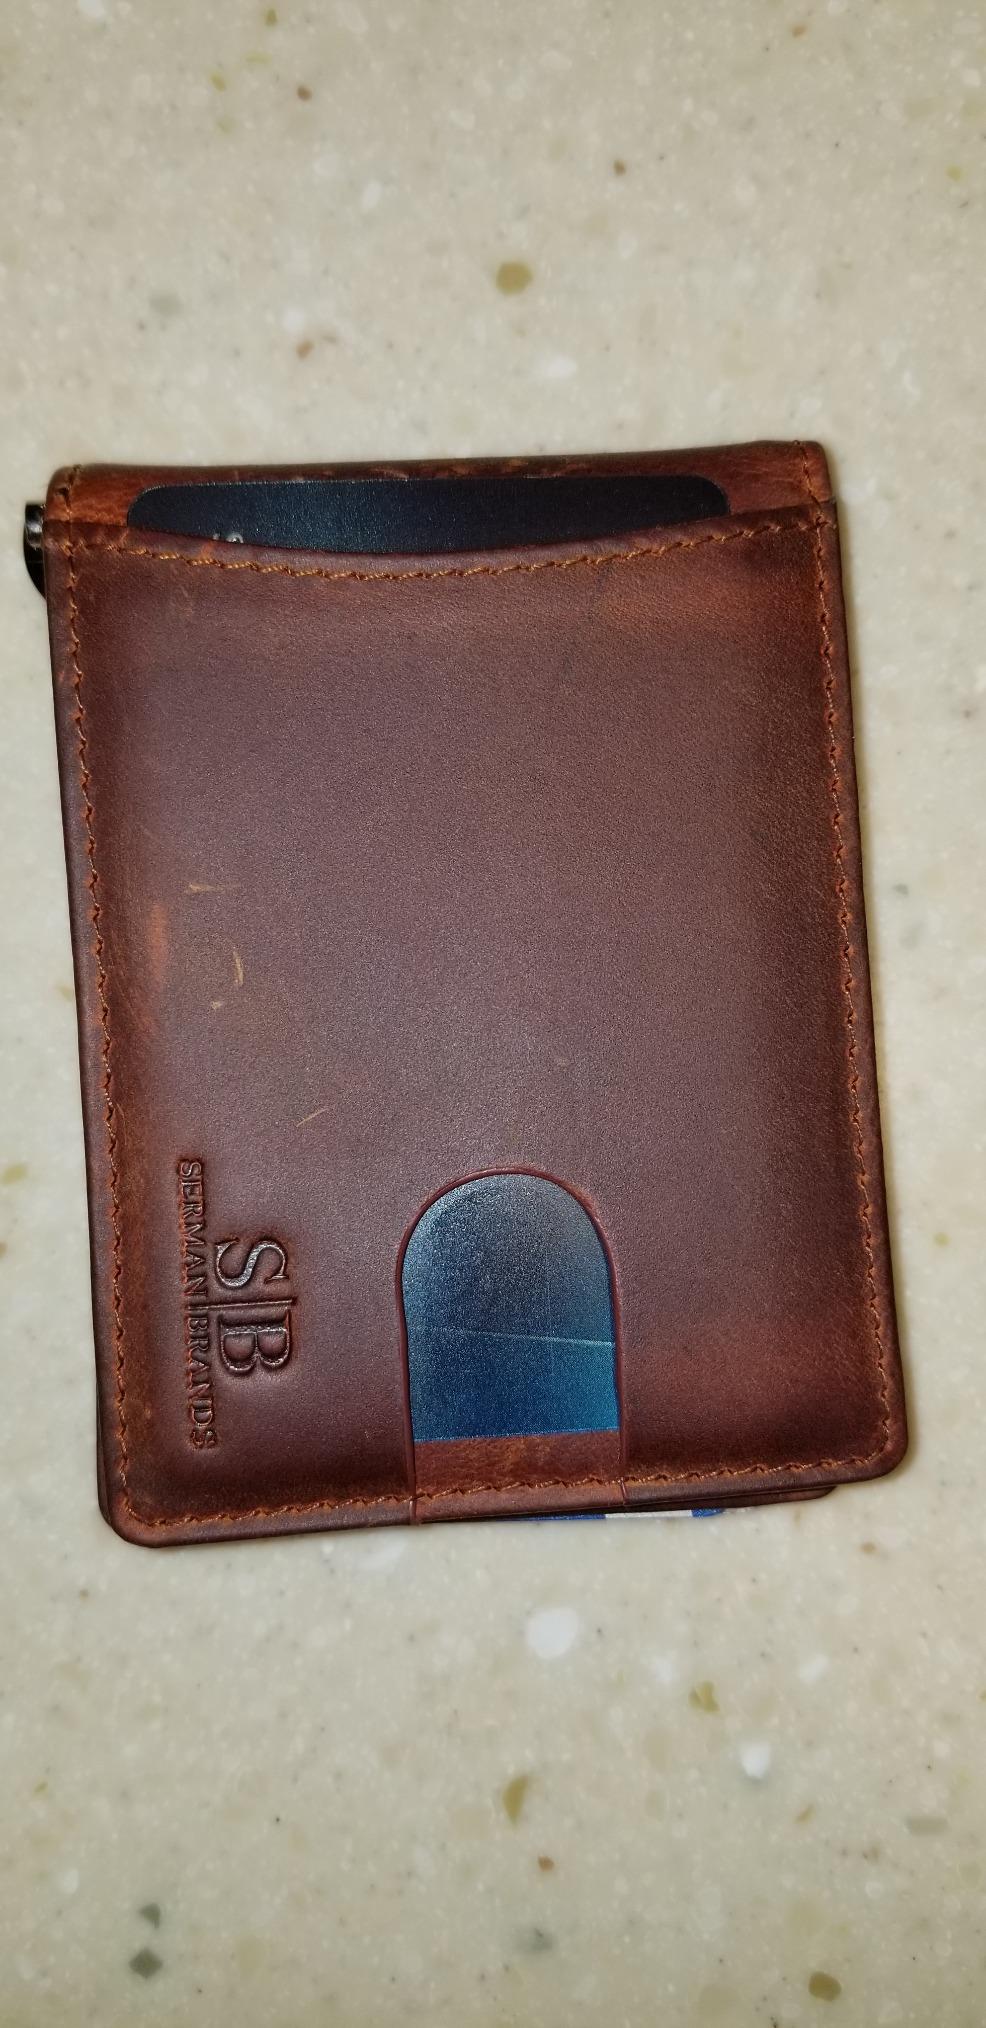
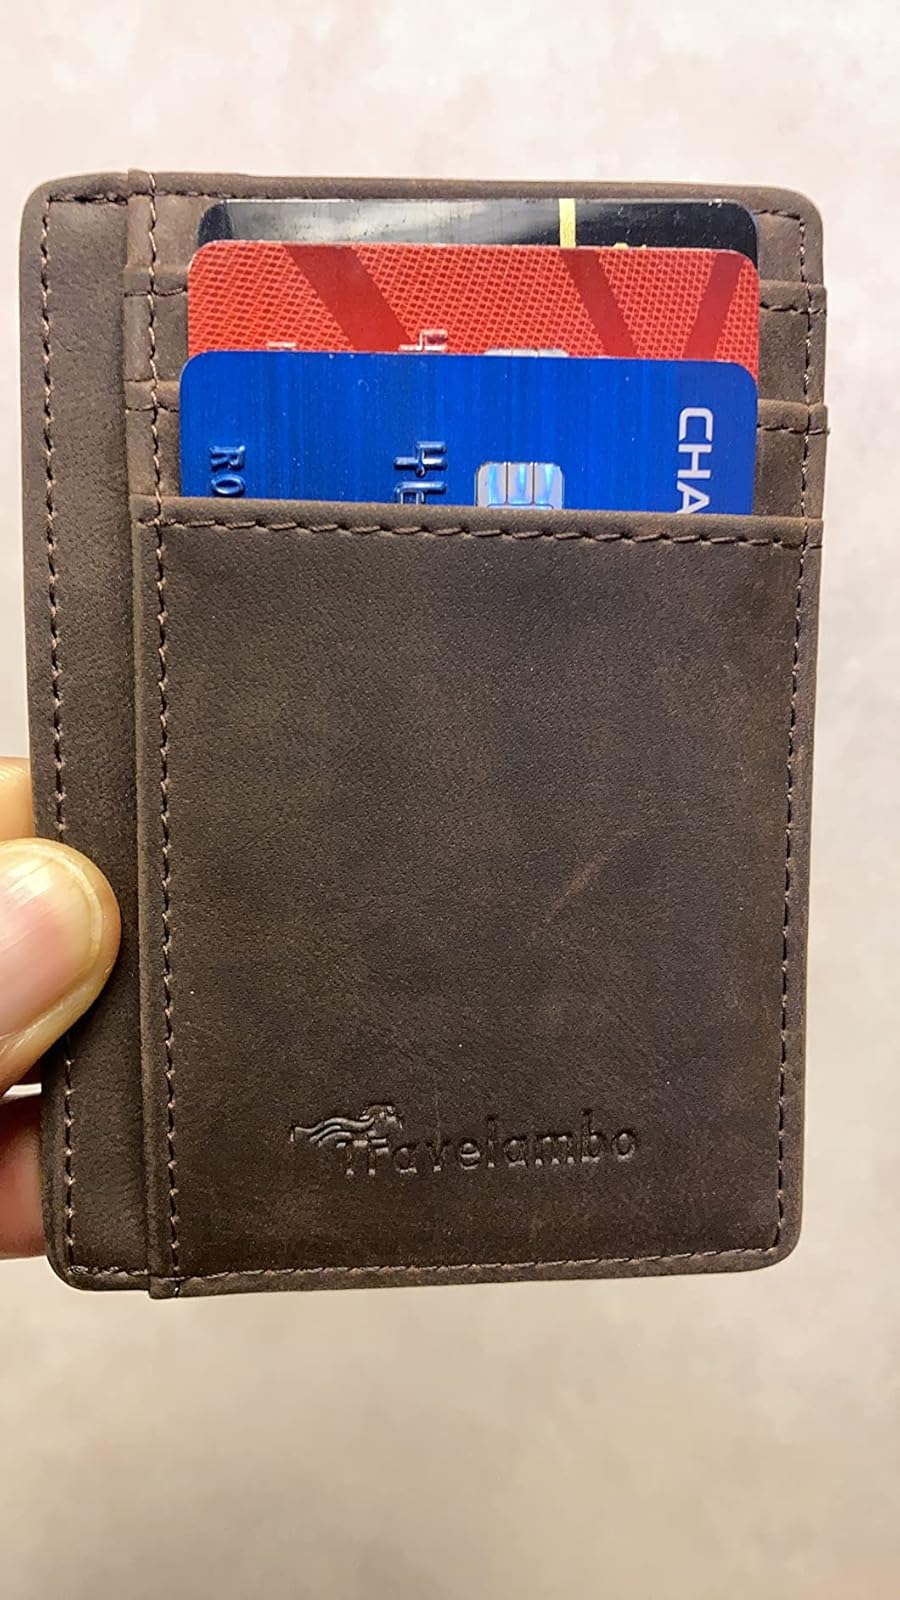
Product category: accessories_wallet
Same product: no